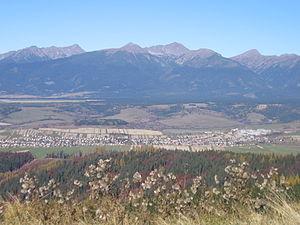
Východná est un village de Slovaquie situé dans la région de Žilina.